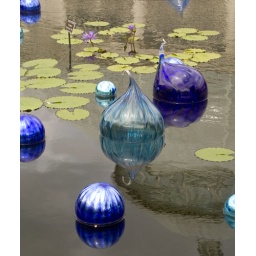
Glass balls in water